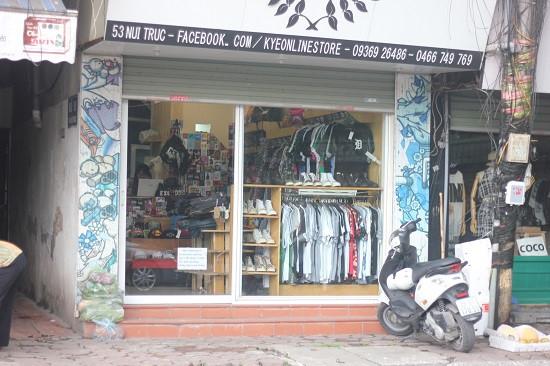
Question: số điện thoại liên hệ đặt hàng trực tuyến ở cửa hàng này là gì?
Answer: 093926486 hoặc 0466749769